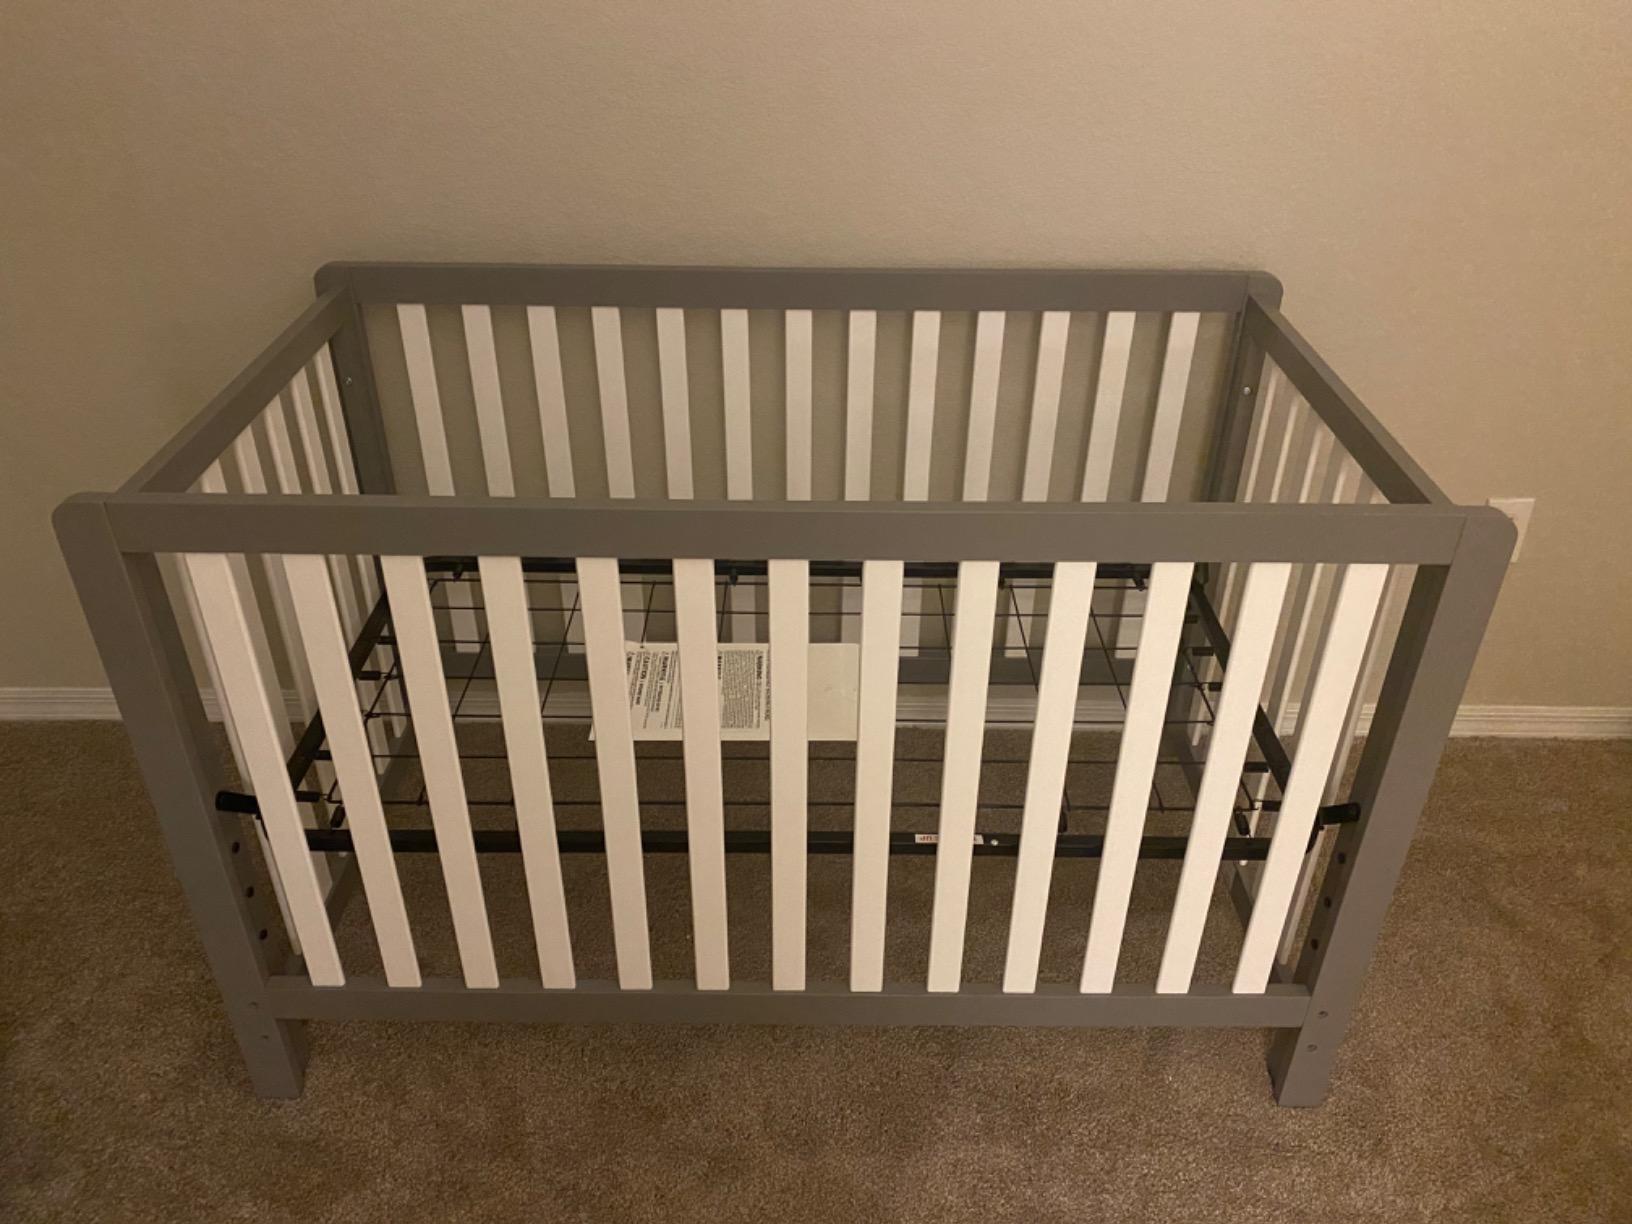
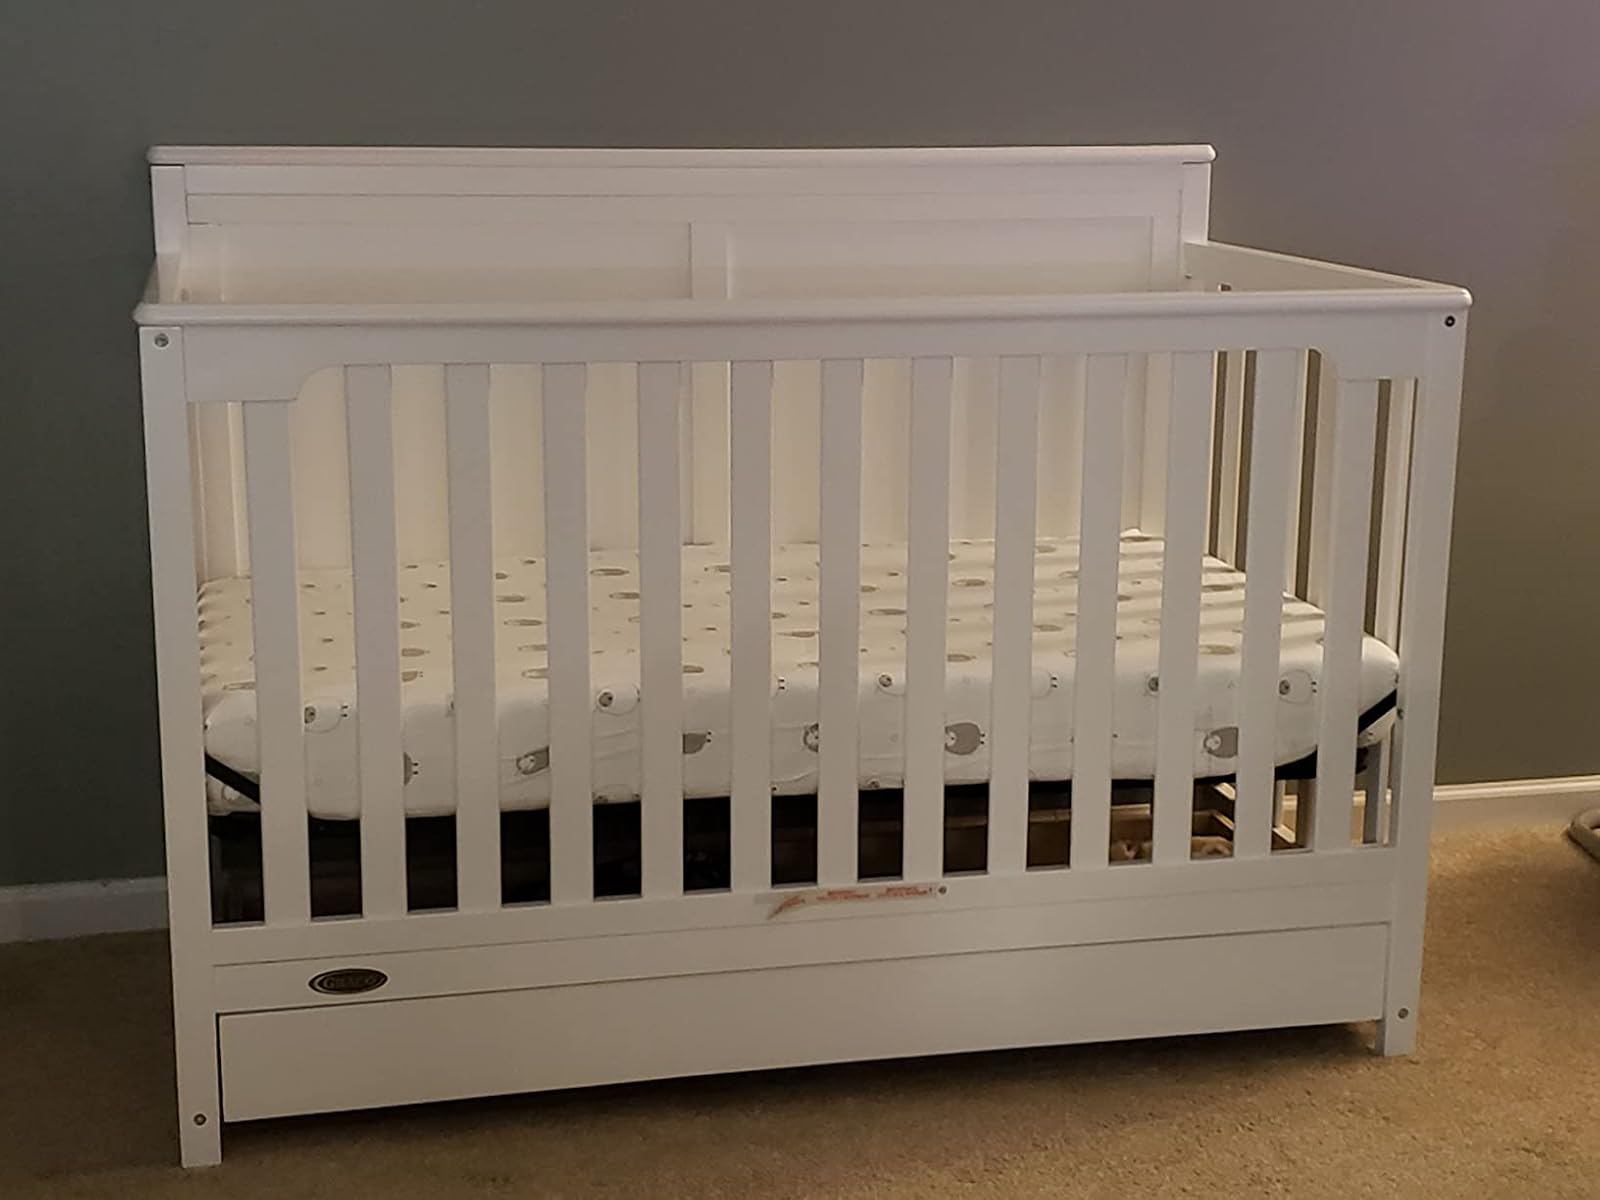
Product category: products_crib
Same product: no